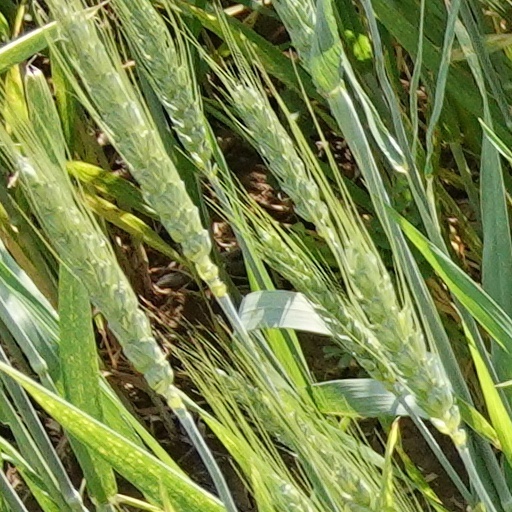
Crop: wheat